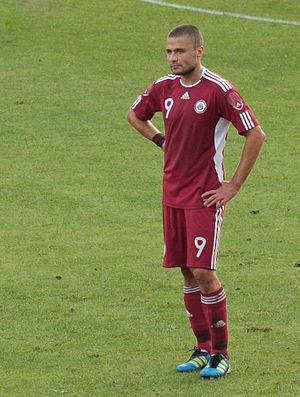
Le sport en Lettonie fut influencé par l'histoire du pays. En effet, la Lettonie accède à l'indépendance en 1991. Ce n'est qu'après cette date que les différentes fédérations sportives ont été créées. Les Lettons sportifs peuvent ainsi concourir sous les couleurs de leur pays.
Māris Verpakovskis, né le 15 octobre 1979 à Liepāja en Lettonie, est un footballeur international letton retraité, qui évoluait au poste d'attaquant. Il est le président du FK Liepāja depuis janvier 2014.